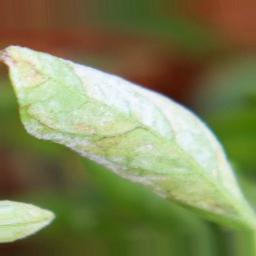
Label: powdery mildew